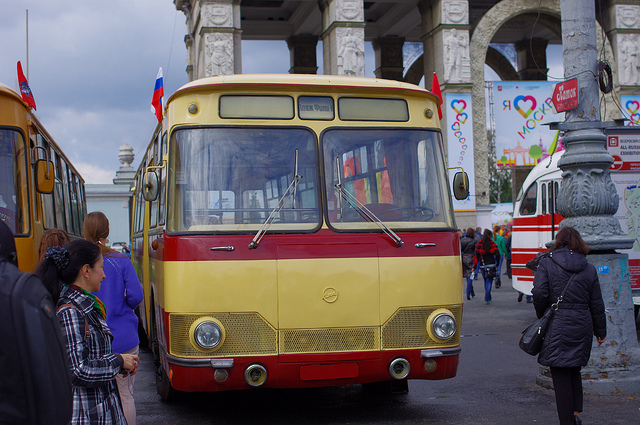
passengers are waiting to get on the city bus

A large red and yellow bus is parked by some pedestrians.

a bus sits parked as people walk by

People are walking near a yellow and red bus.

A yellow and red bus with people walking around.